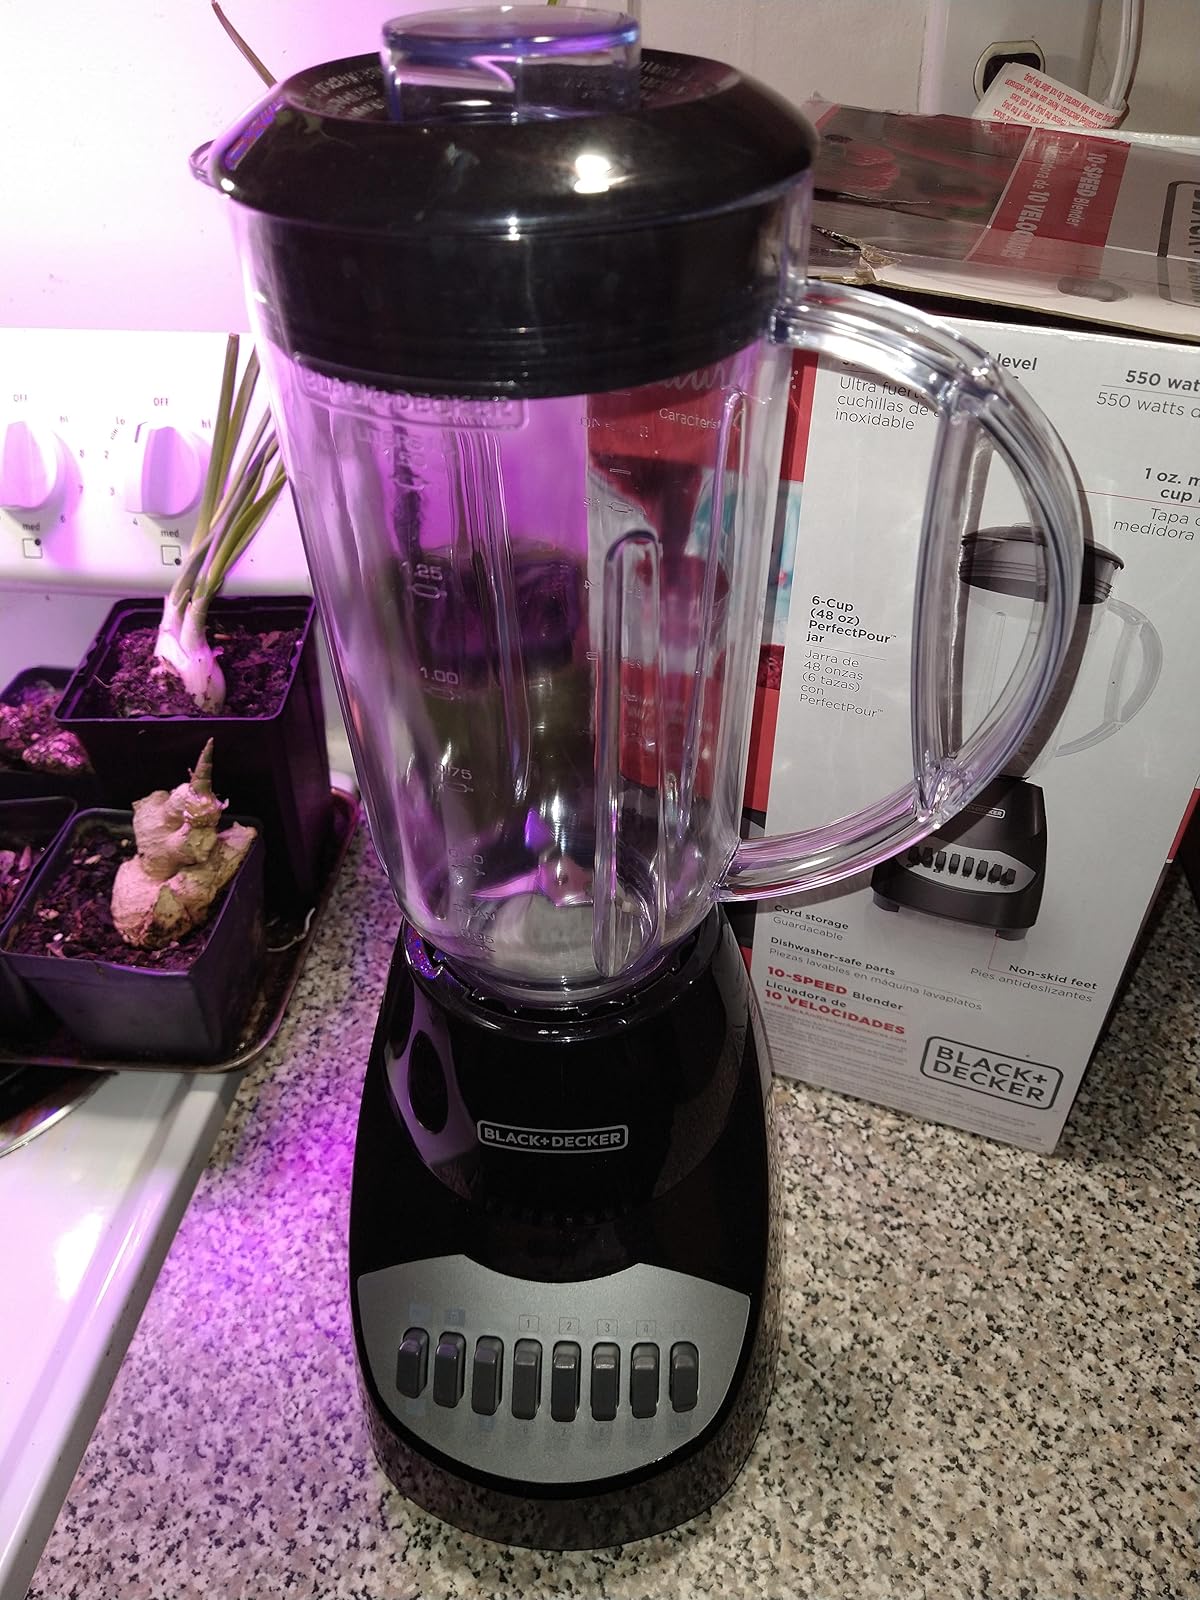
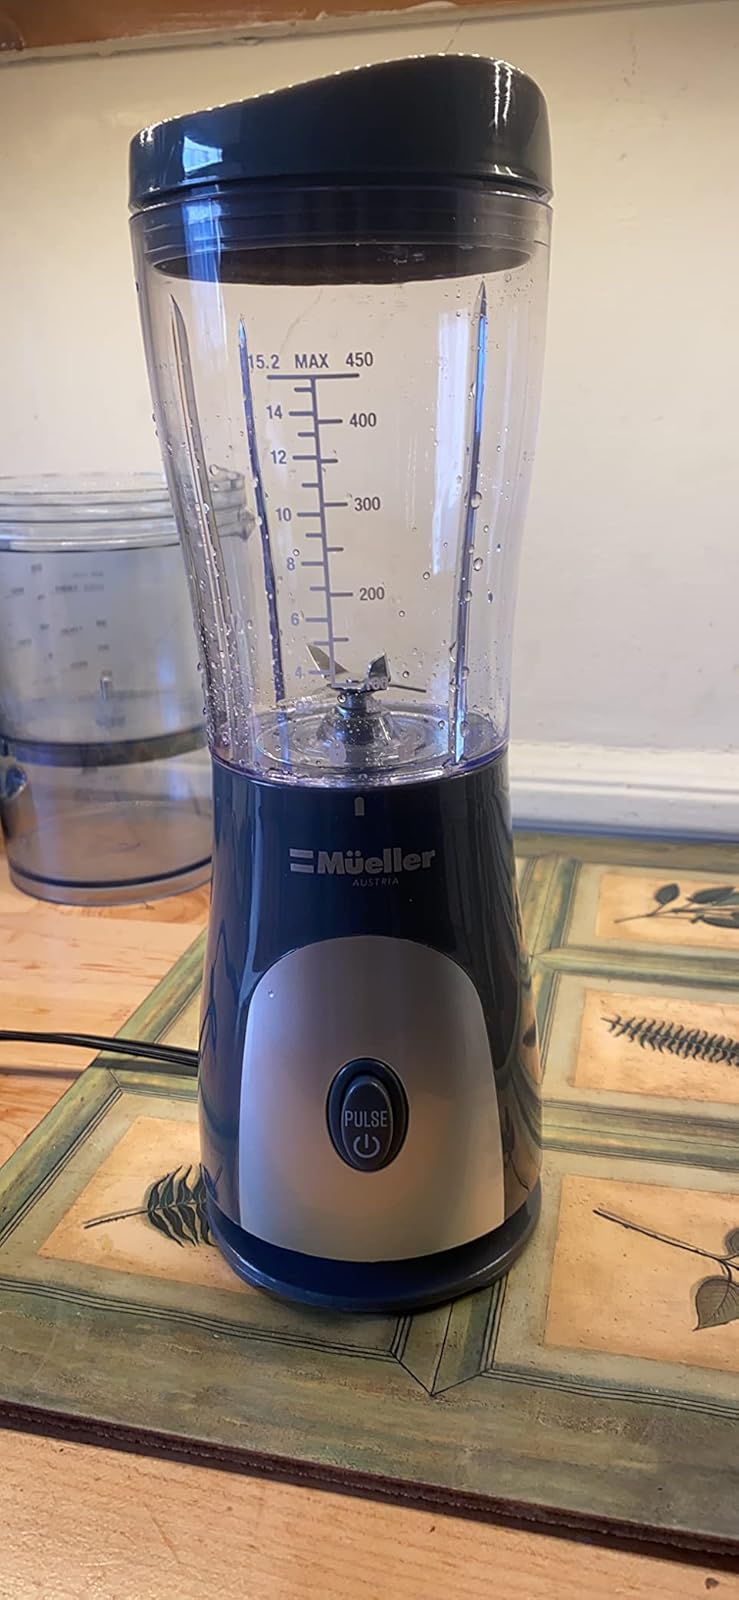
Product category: items_blender
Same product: no